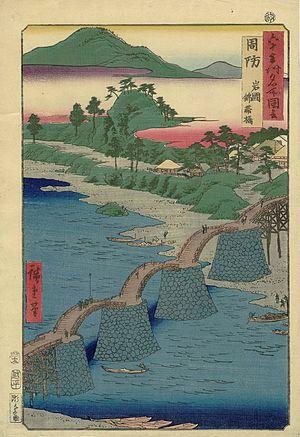
Les Vues des sites célèbres des soixante et quelques provinces du Japon forment une série d’estampes ukiyo-e du peintre Hiroshige. Publiée de 1853 à 1856 par la maison d’édition Koshihei, la série est composée de soixante-neuf estampes et d’une page de sommaire. Elle illustre soixante-huit provinces du Japon, ainsi que la capitale Edo.